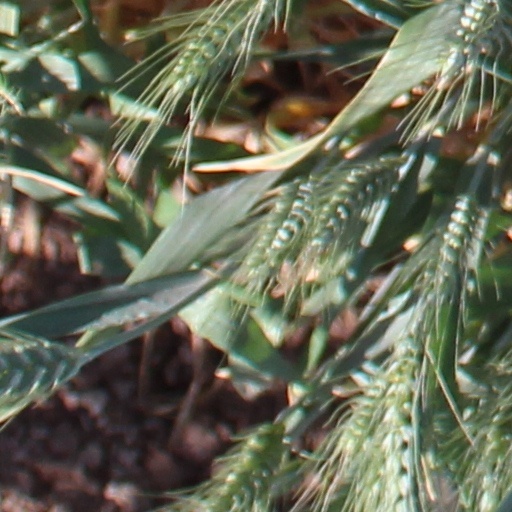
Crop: wheat